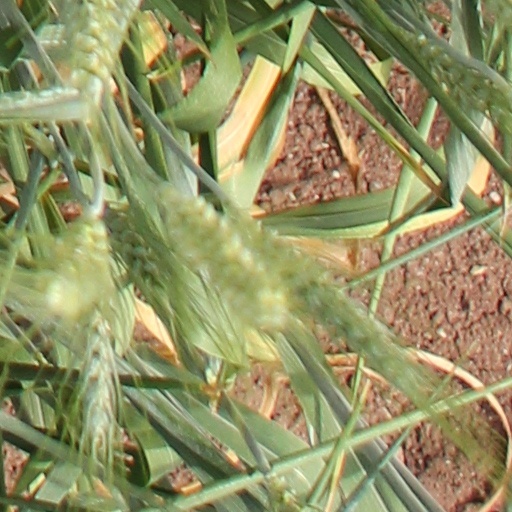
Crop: wheat